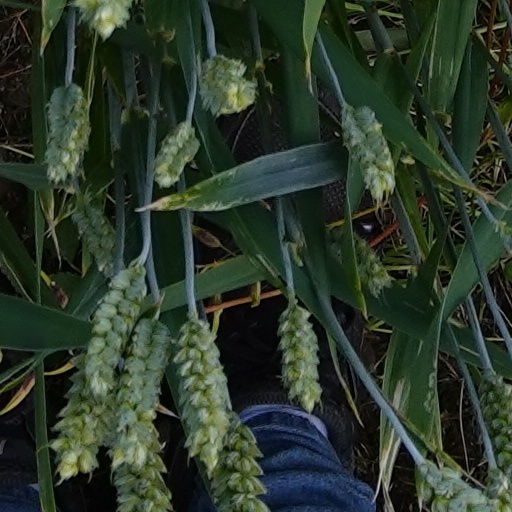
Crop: wheat